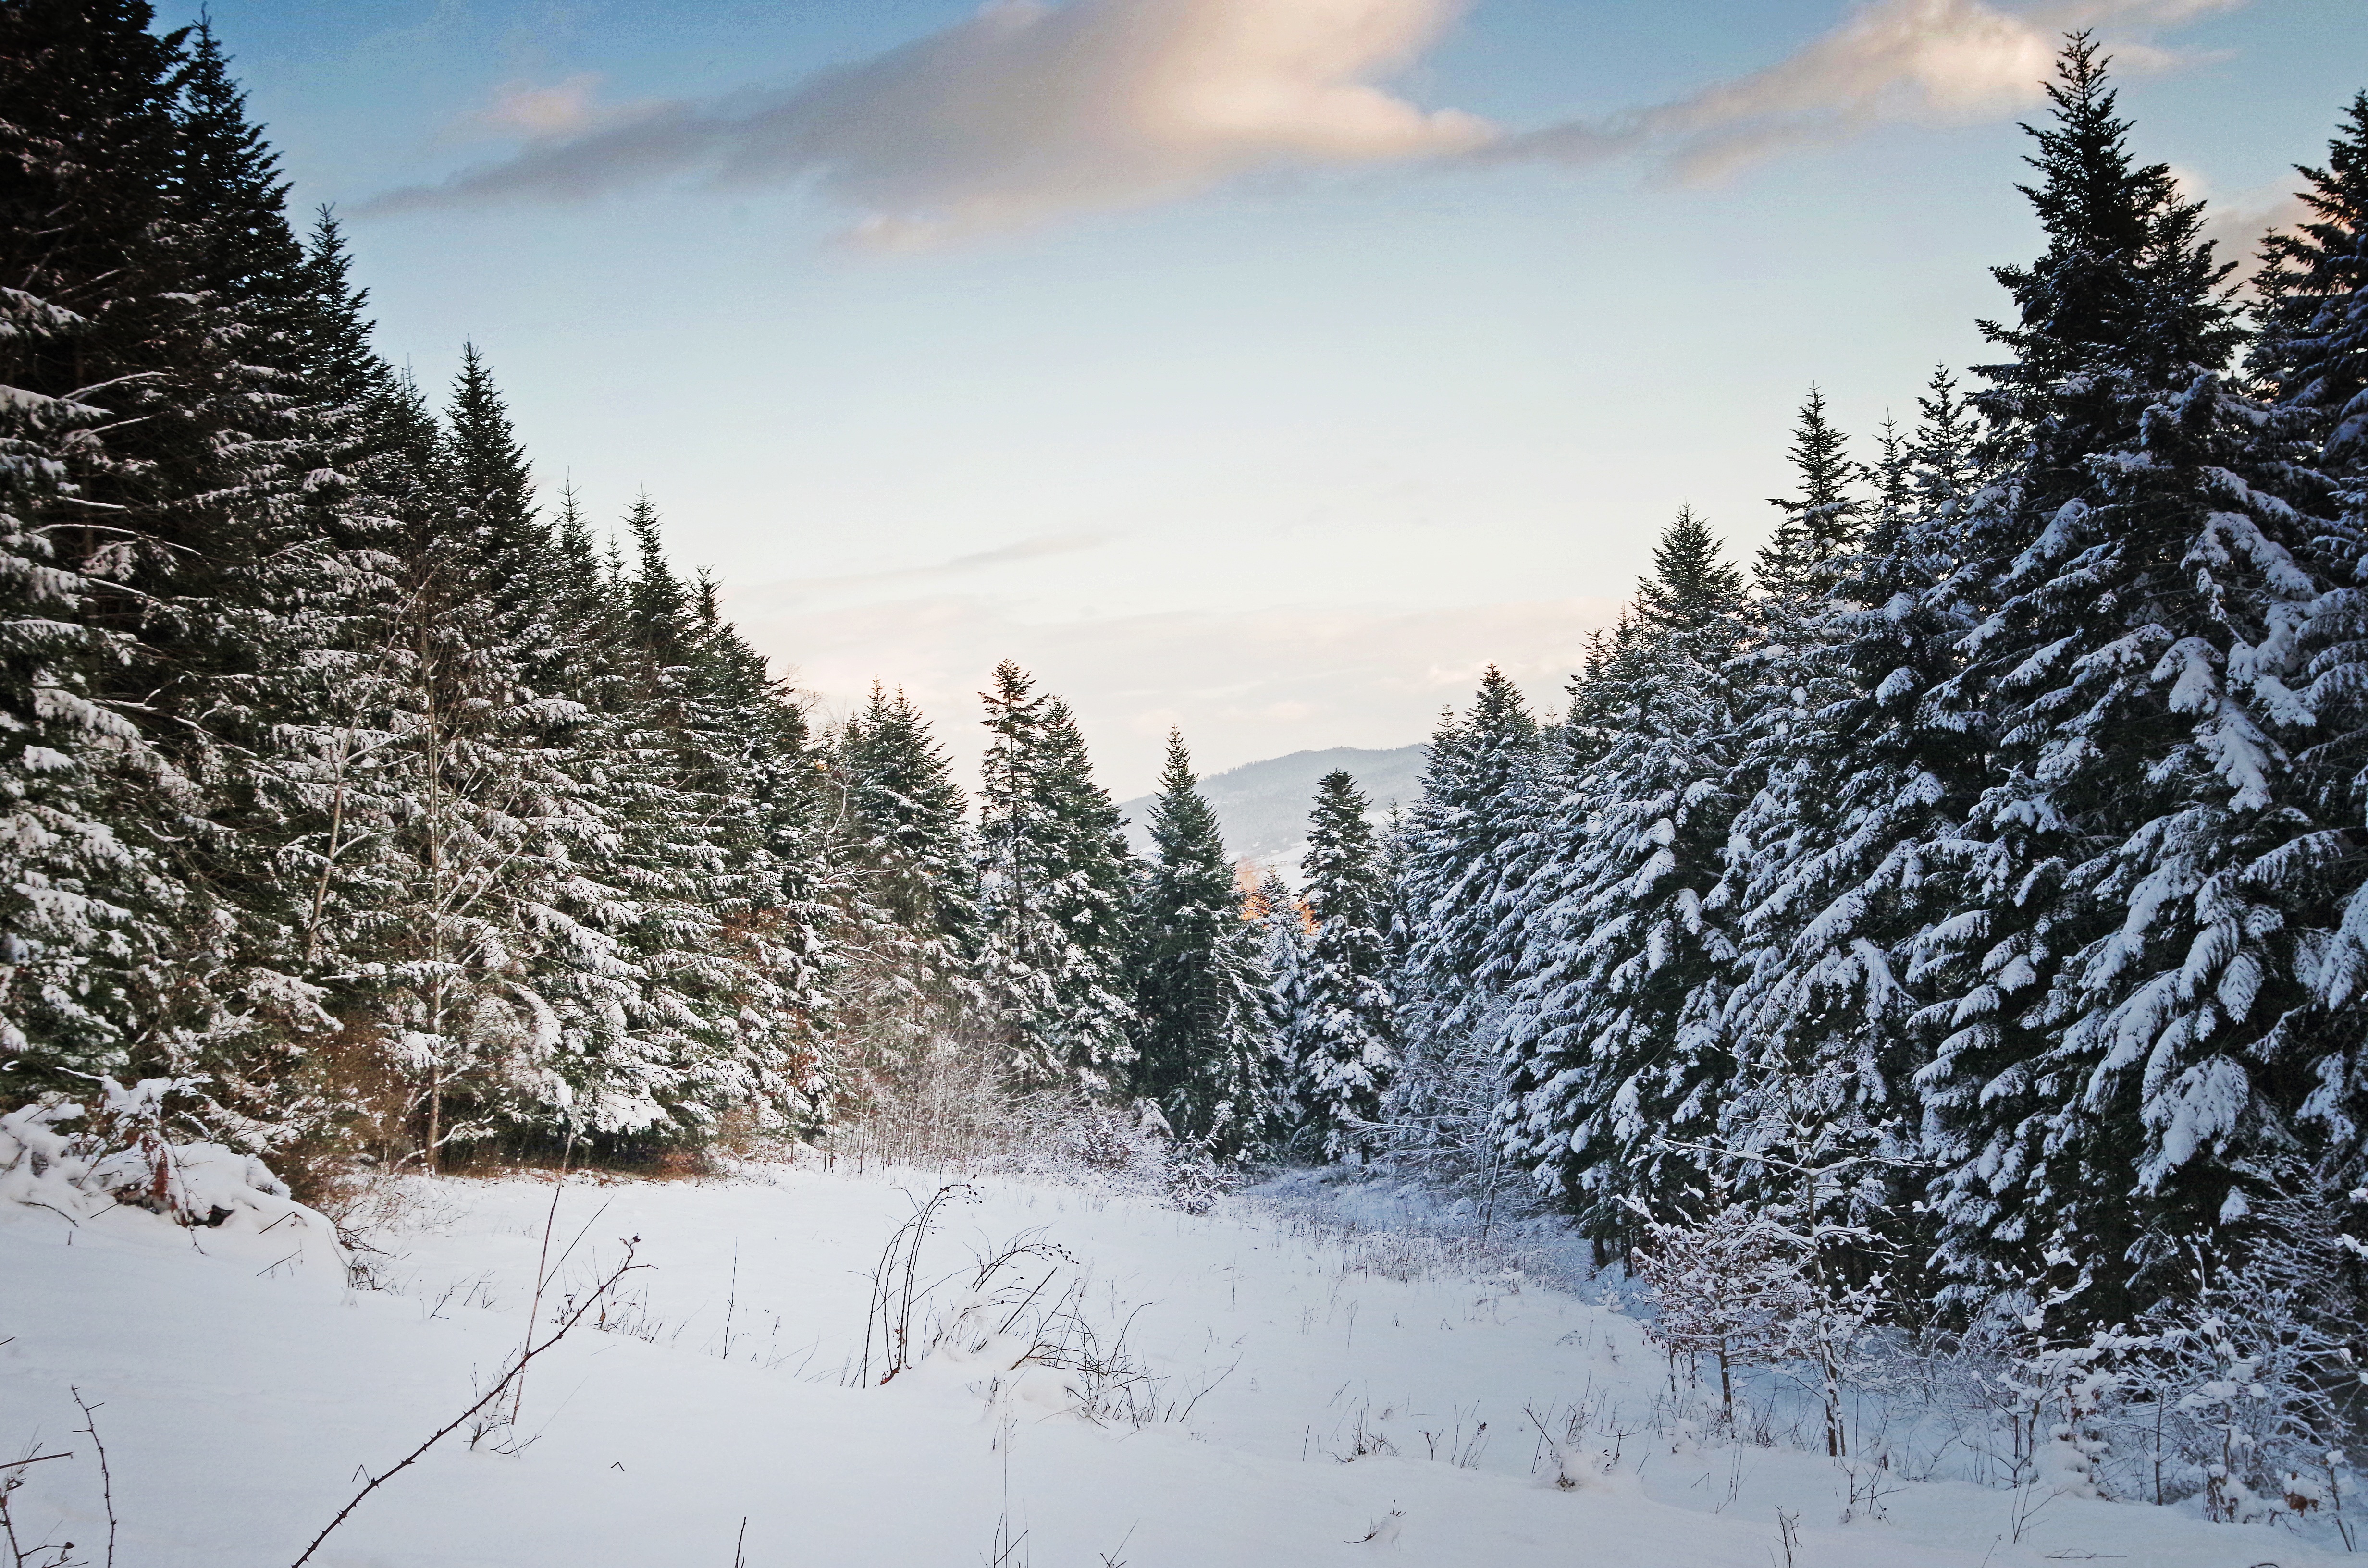
tree, nature, forest, mountain, snow, winter, frost, mountain range, weather, season, freezing, woody plant